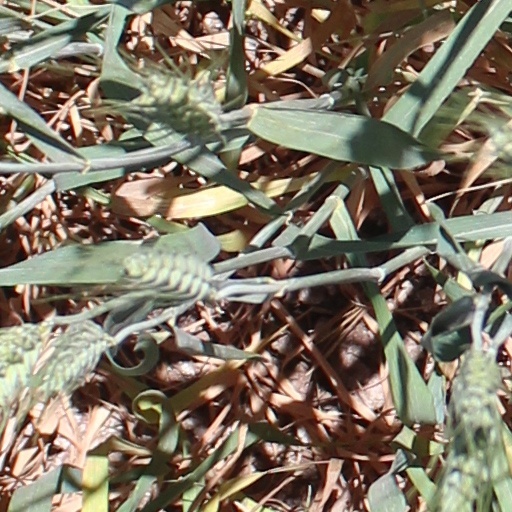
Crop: wheat